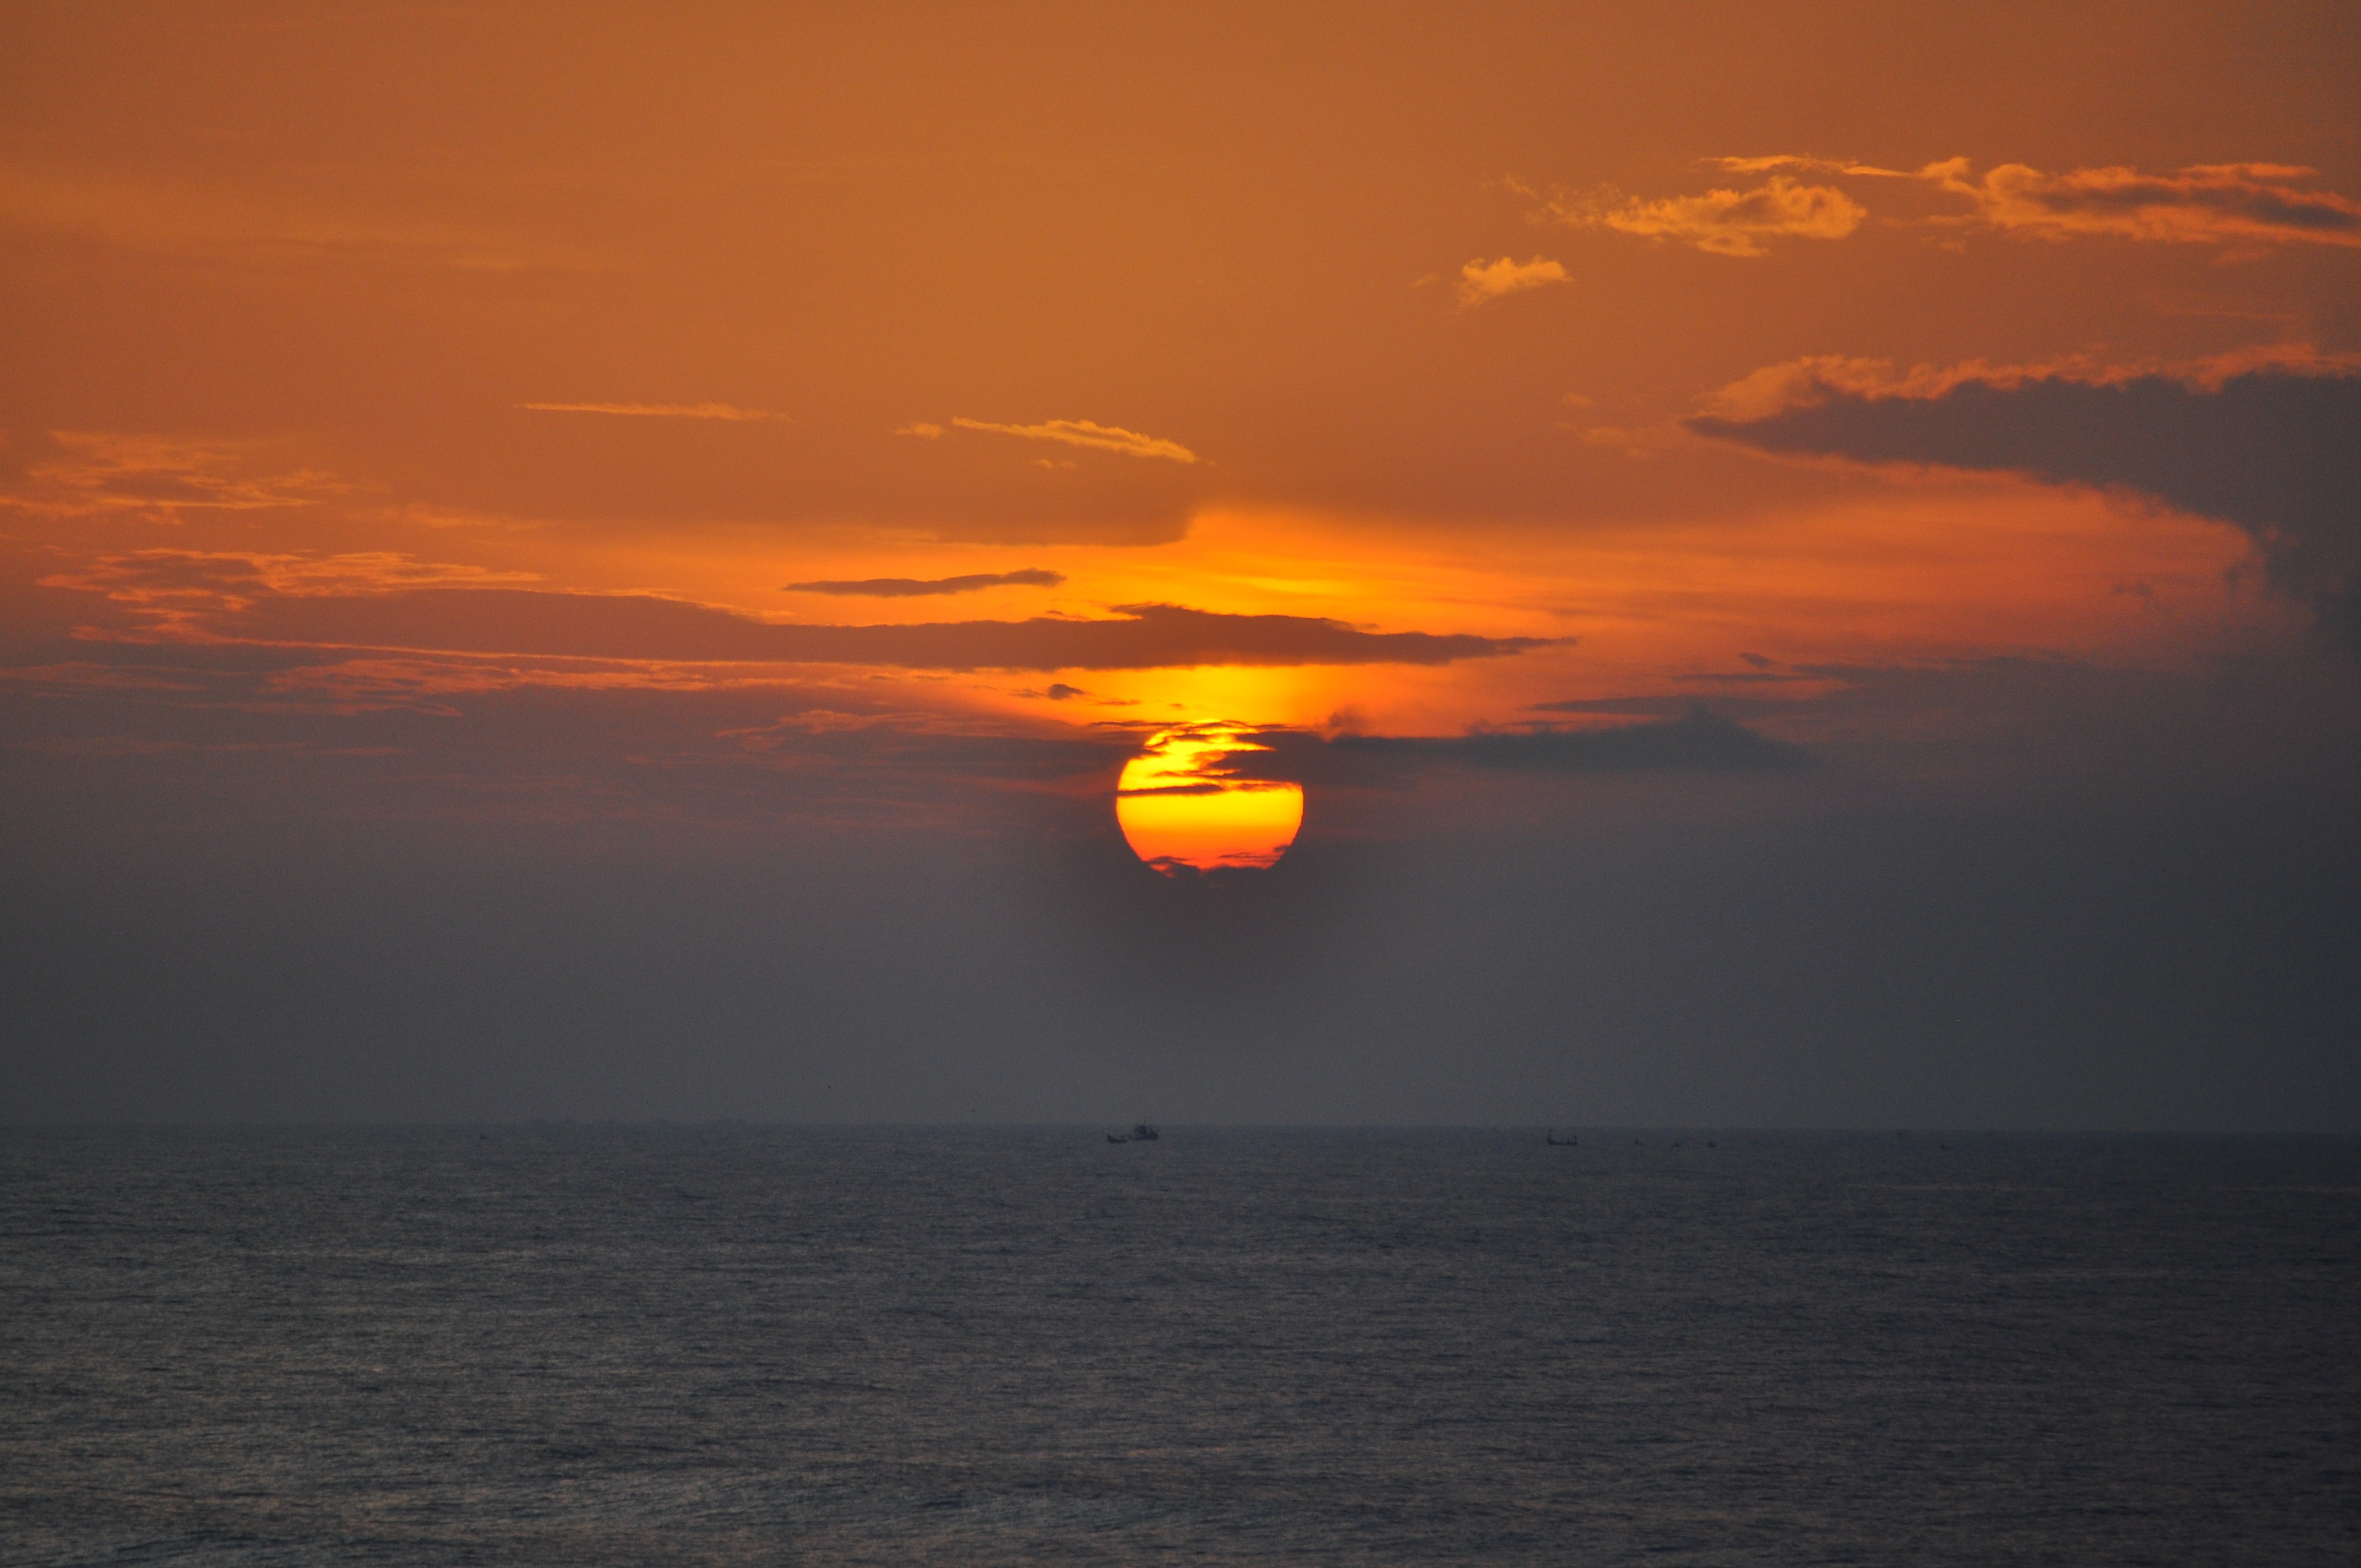
beach, sea, coast, ocean, horizon, cloud, sky, sun, sunrise, sunset, morning, dawn, atmosphere, dusk, evening, vietnam, afterglow